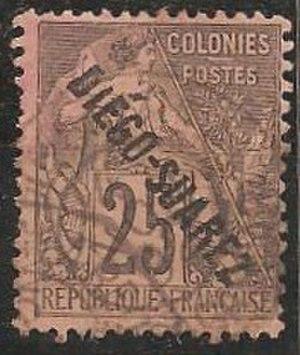
Le type Alphée Dubois, prenant le nom de son dessinateur, est une série de quatorze timbres-poste émise à partir de mai-juin 1881 et utilisable dans l'ensemble des colonies françaises, pour lesquelles elle constitue la dernière « émission générale ». Ce type de timbre est également connu sous le nom de type Commerce.